Glock

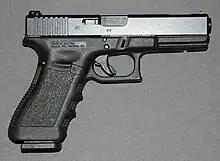
A "third-generation" Glock17C, identified by the addition of an extra cross pin above the trigger, finger grooves, a reshaped extractor that serves as a loaded chamber indicator, and an accessory rail

In 1998, the frame was further modified with an accessory rail (called the "Universal Glock rail") similar to a Picatinny rail to allow the mounting of laser sights, tactical lights, and other accessories. Thumb rests on both sides of the frame and finger grooves on the front strap were added. Glock pistols with these upgrades are informally referred to as (early) "third-generation" models. Later third-generation models additionally featured a modified extractor that serves as a loaded chamber indicator, and the locking block was enlarged, along with the addition of an extra cross pin to aid the distribution of bolt thrust forces exerted by the locking block. This cross pin is known as the locking block pin and is located above the trigger pin.